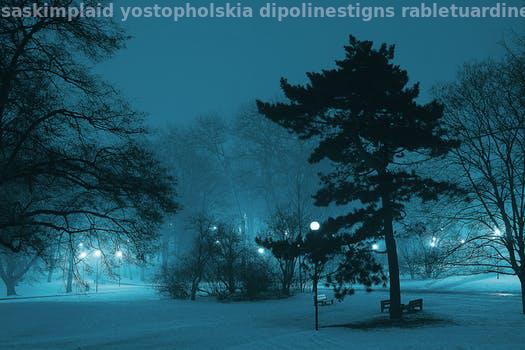
Label: Watermark